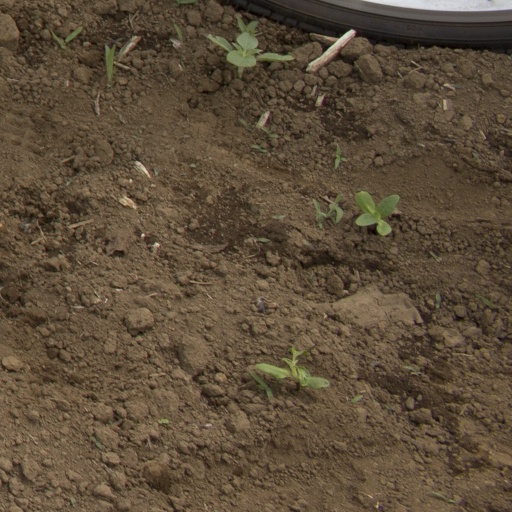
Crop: Jerusalem artichoke